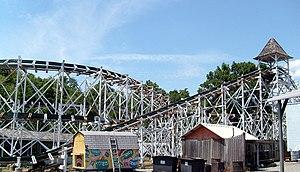
Leap The Dips , montagnes russes à Lakemont Park
Un parcours de montagnes russes en figure 8 est un type de tracé de montagnes russes. Les trains circulent sur une voie qui, comme son nom l’indique, reprend la forme d’un huit.
Leap The Dips sont des montagnes russes en bois à friction latérale situées à Lakemont Park à Altoona, en Pennsylvanie, aux États-Unis. Ouvertes en 1902, ce sont les plus vieilles montagnes russes au monde encore en état de fonctionnement. Elles furent toutefois fermées de 1986 à 1998 et rouvrirent en 1999.
Lakemont Park, est un parc d'attractions situé à Altoona, en Pennsylvanie. Il comporte le plus vieux parcours de montagnes russes encore en marche ; Leap The Dips qui est présent depuis 1902.
Les montagnes russes à friction latérale sont des montagnes russes en bois où la particularité réside dans les rails. La bande de roulement permet de supporter le poids du train mais la direction est assurée par des rails latéraux, d'où le nom de friction latérale.